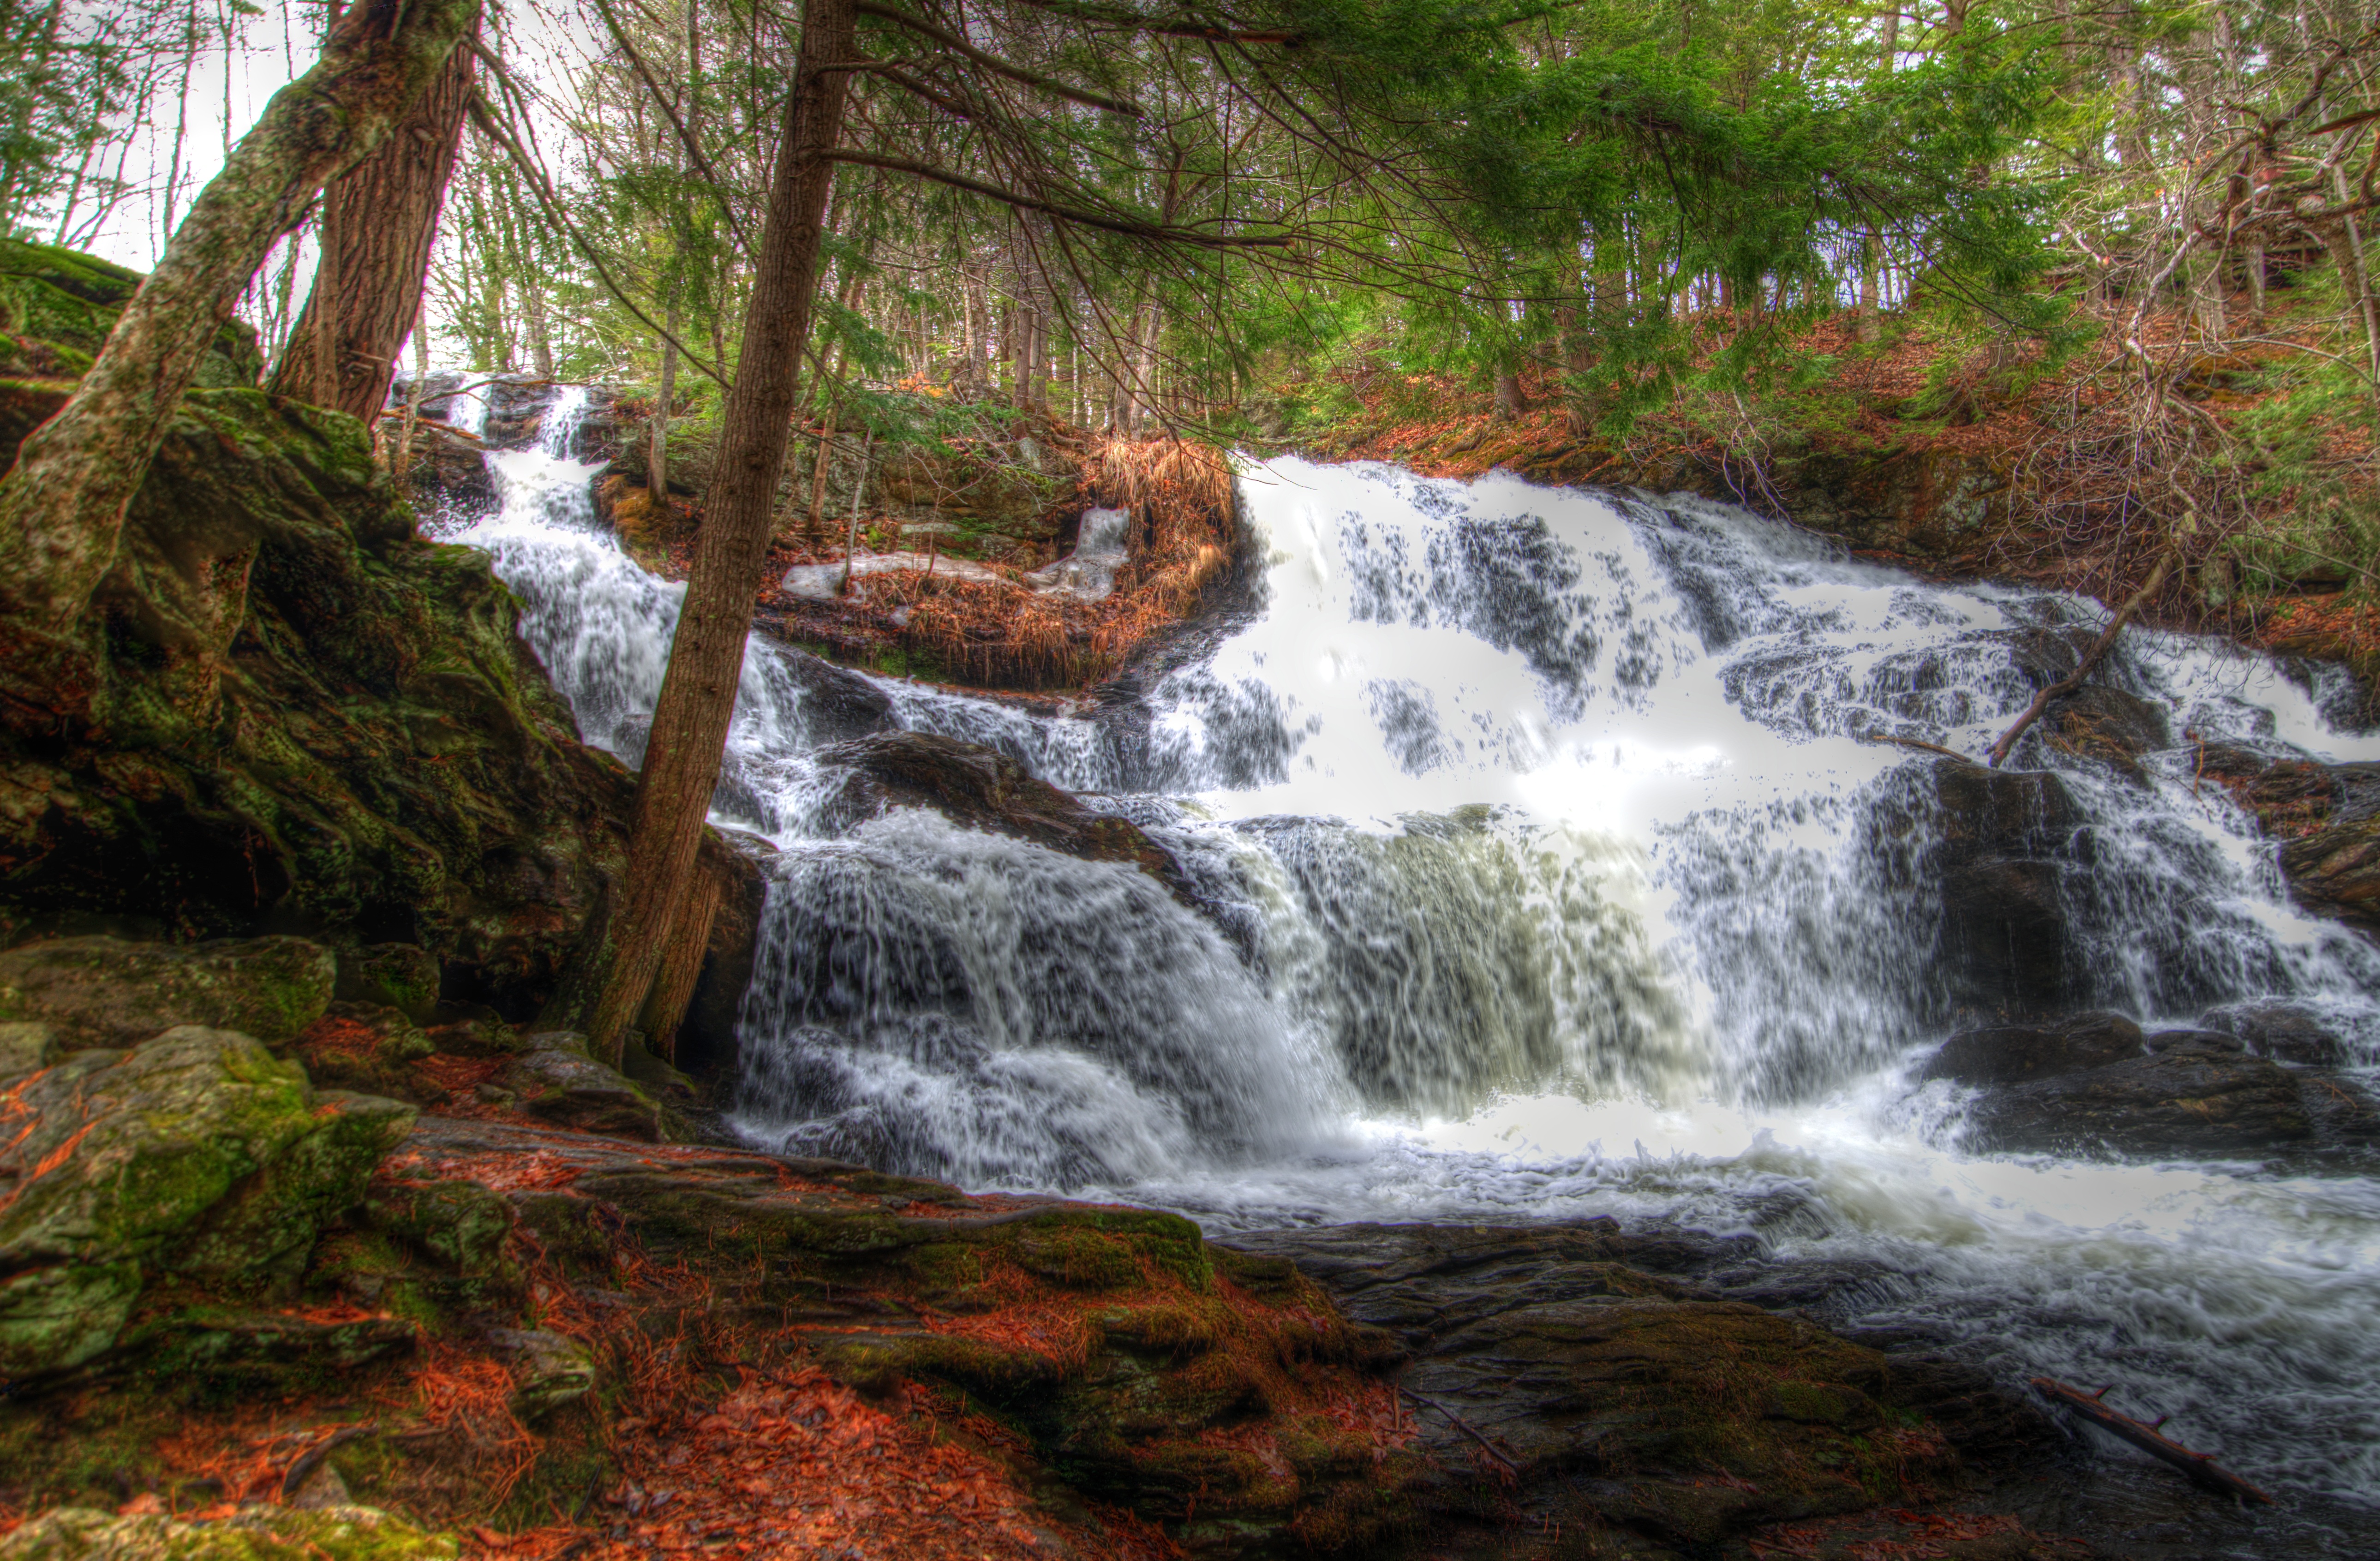
forest, waterfall, motion, stream, rapid, body of water, hdr, rainforest, wasserfall, water feature, watercourse, wilton, state park, new hampshire, garwin falls